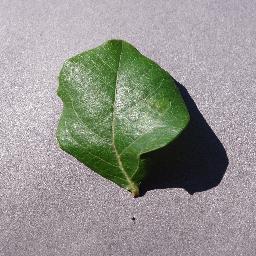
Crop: blueberry
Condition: healthy